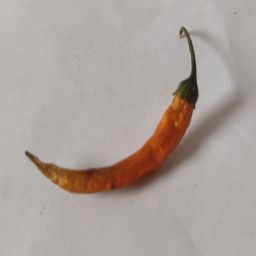
Crop: Chile Pepper
Quality: Dried